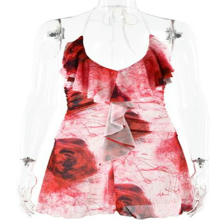
Label: Model